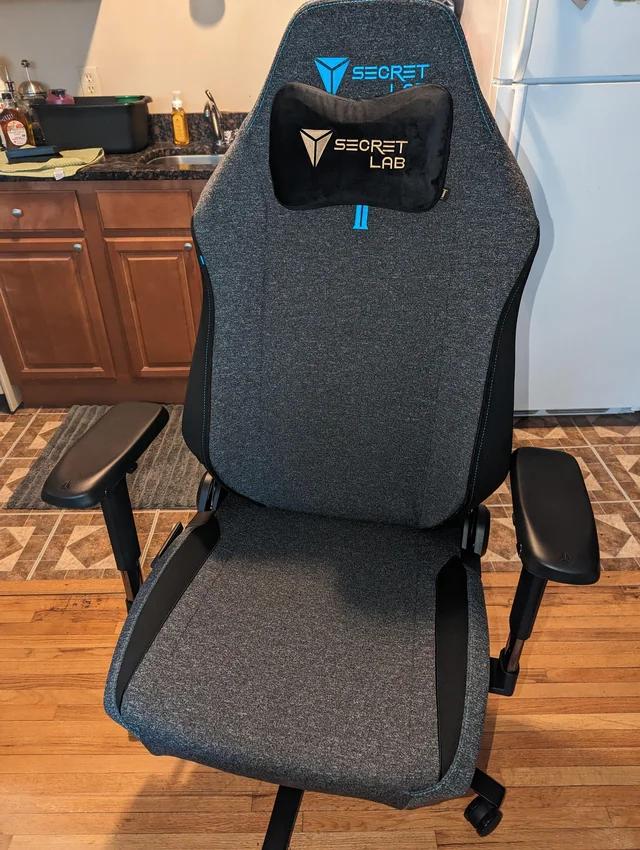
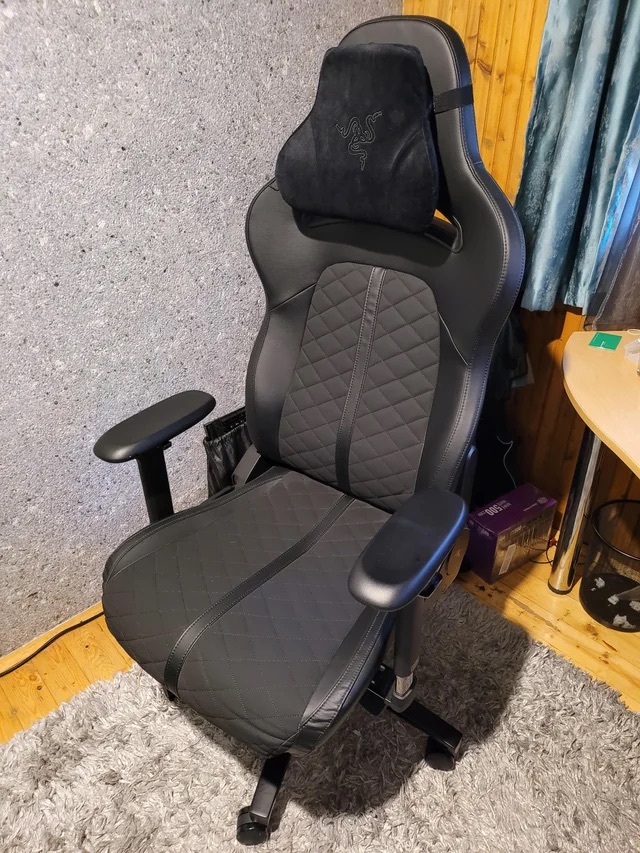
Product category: items_chair
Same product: no